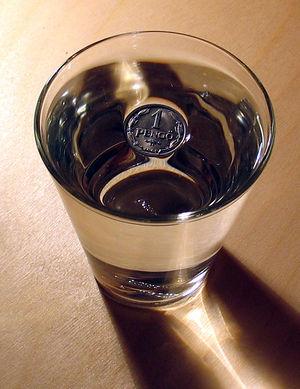
Une pièce de monnaie hongroise en aluminium (1 pengő) flottant sur l’eau, grâce à la tension de surface.